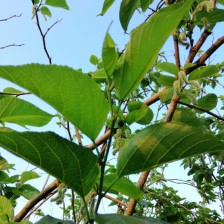
Variety: TaiwanMeacho